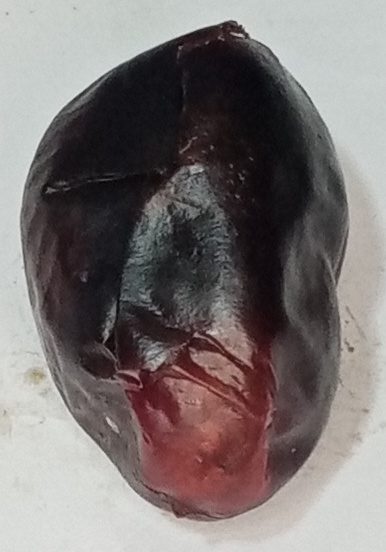
Variety: kupro
Size: large
Grade: grade-2